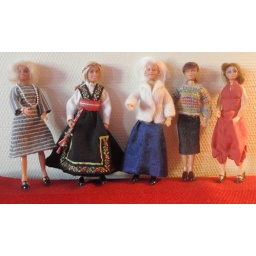
The girls with clothes by Cocco